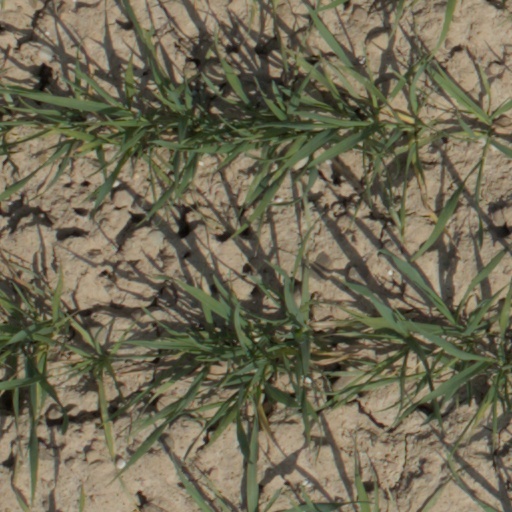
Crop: wheat